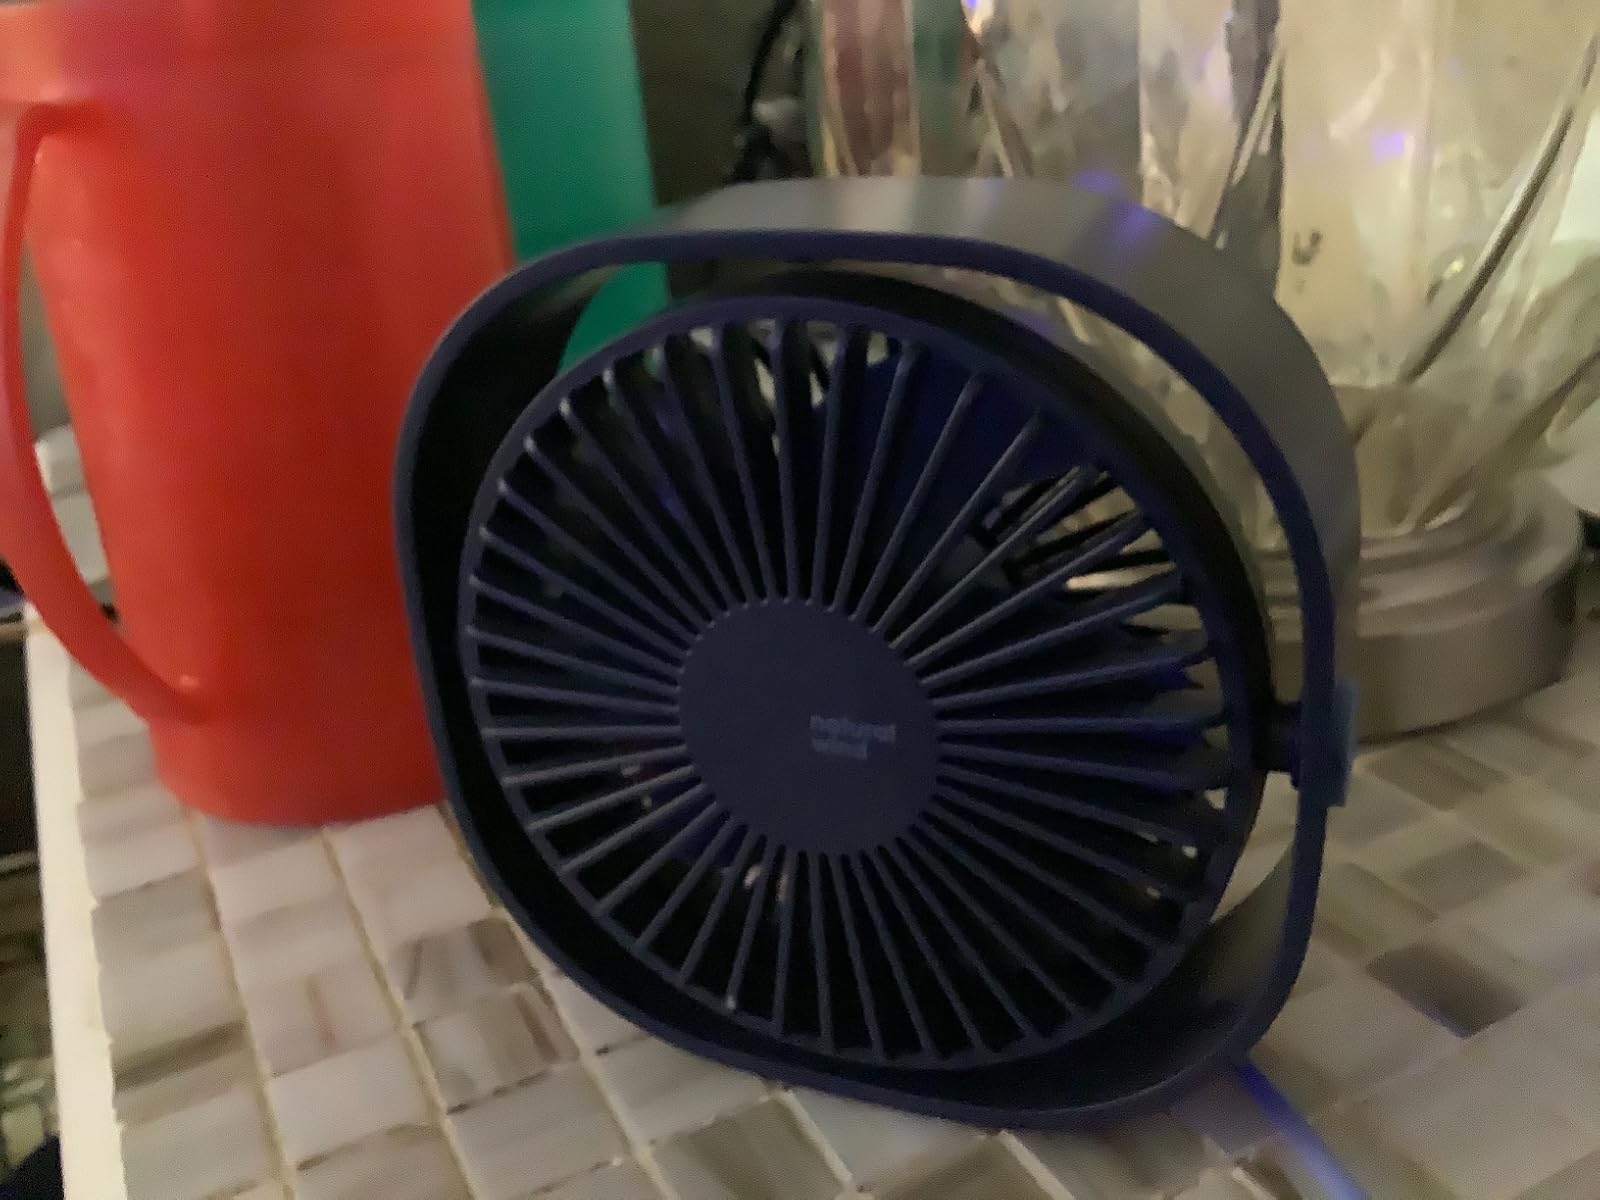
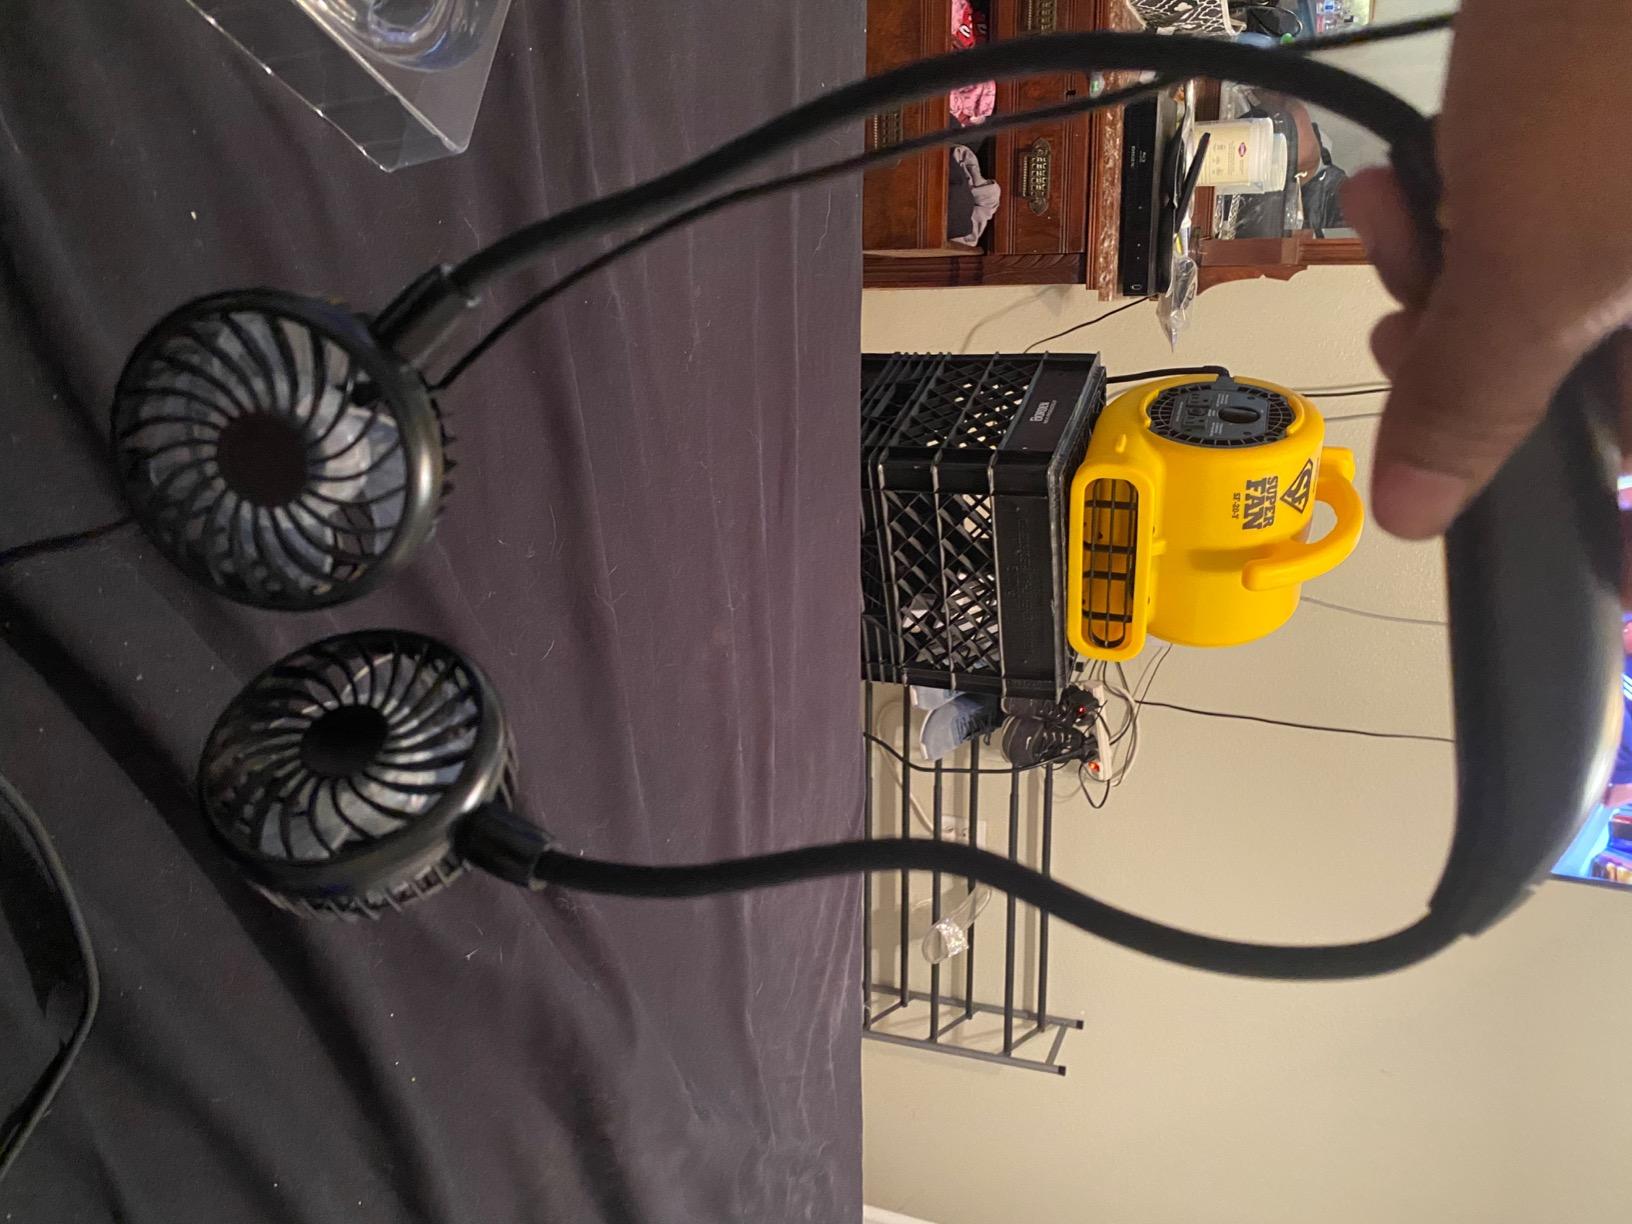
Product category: fan
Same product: no